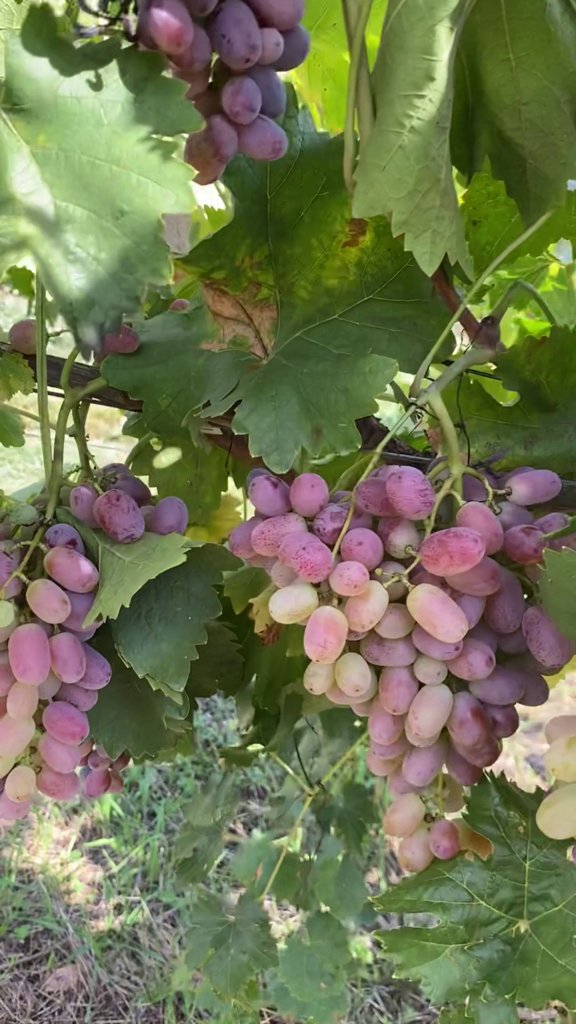
Berries visible: 120
Grape clusters: 4